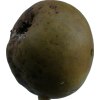
Label: pear